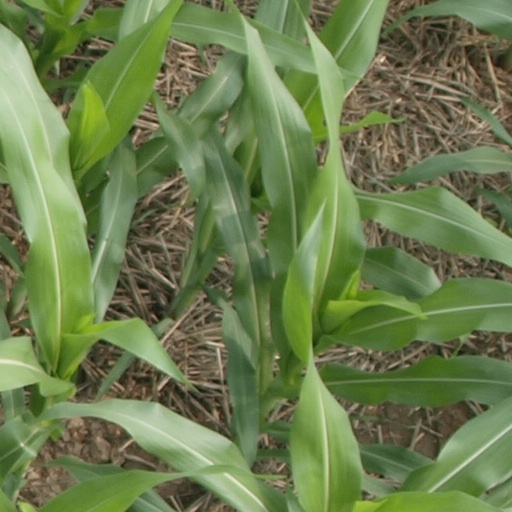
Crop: maize; corn